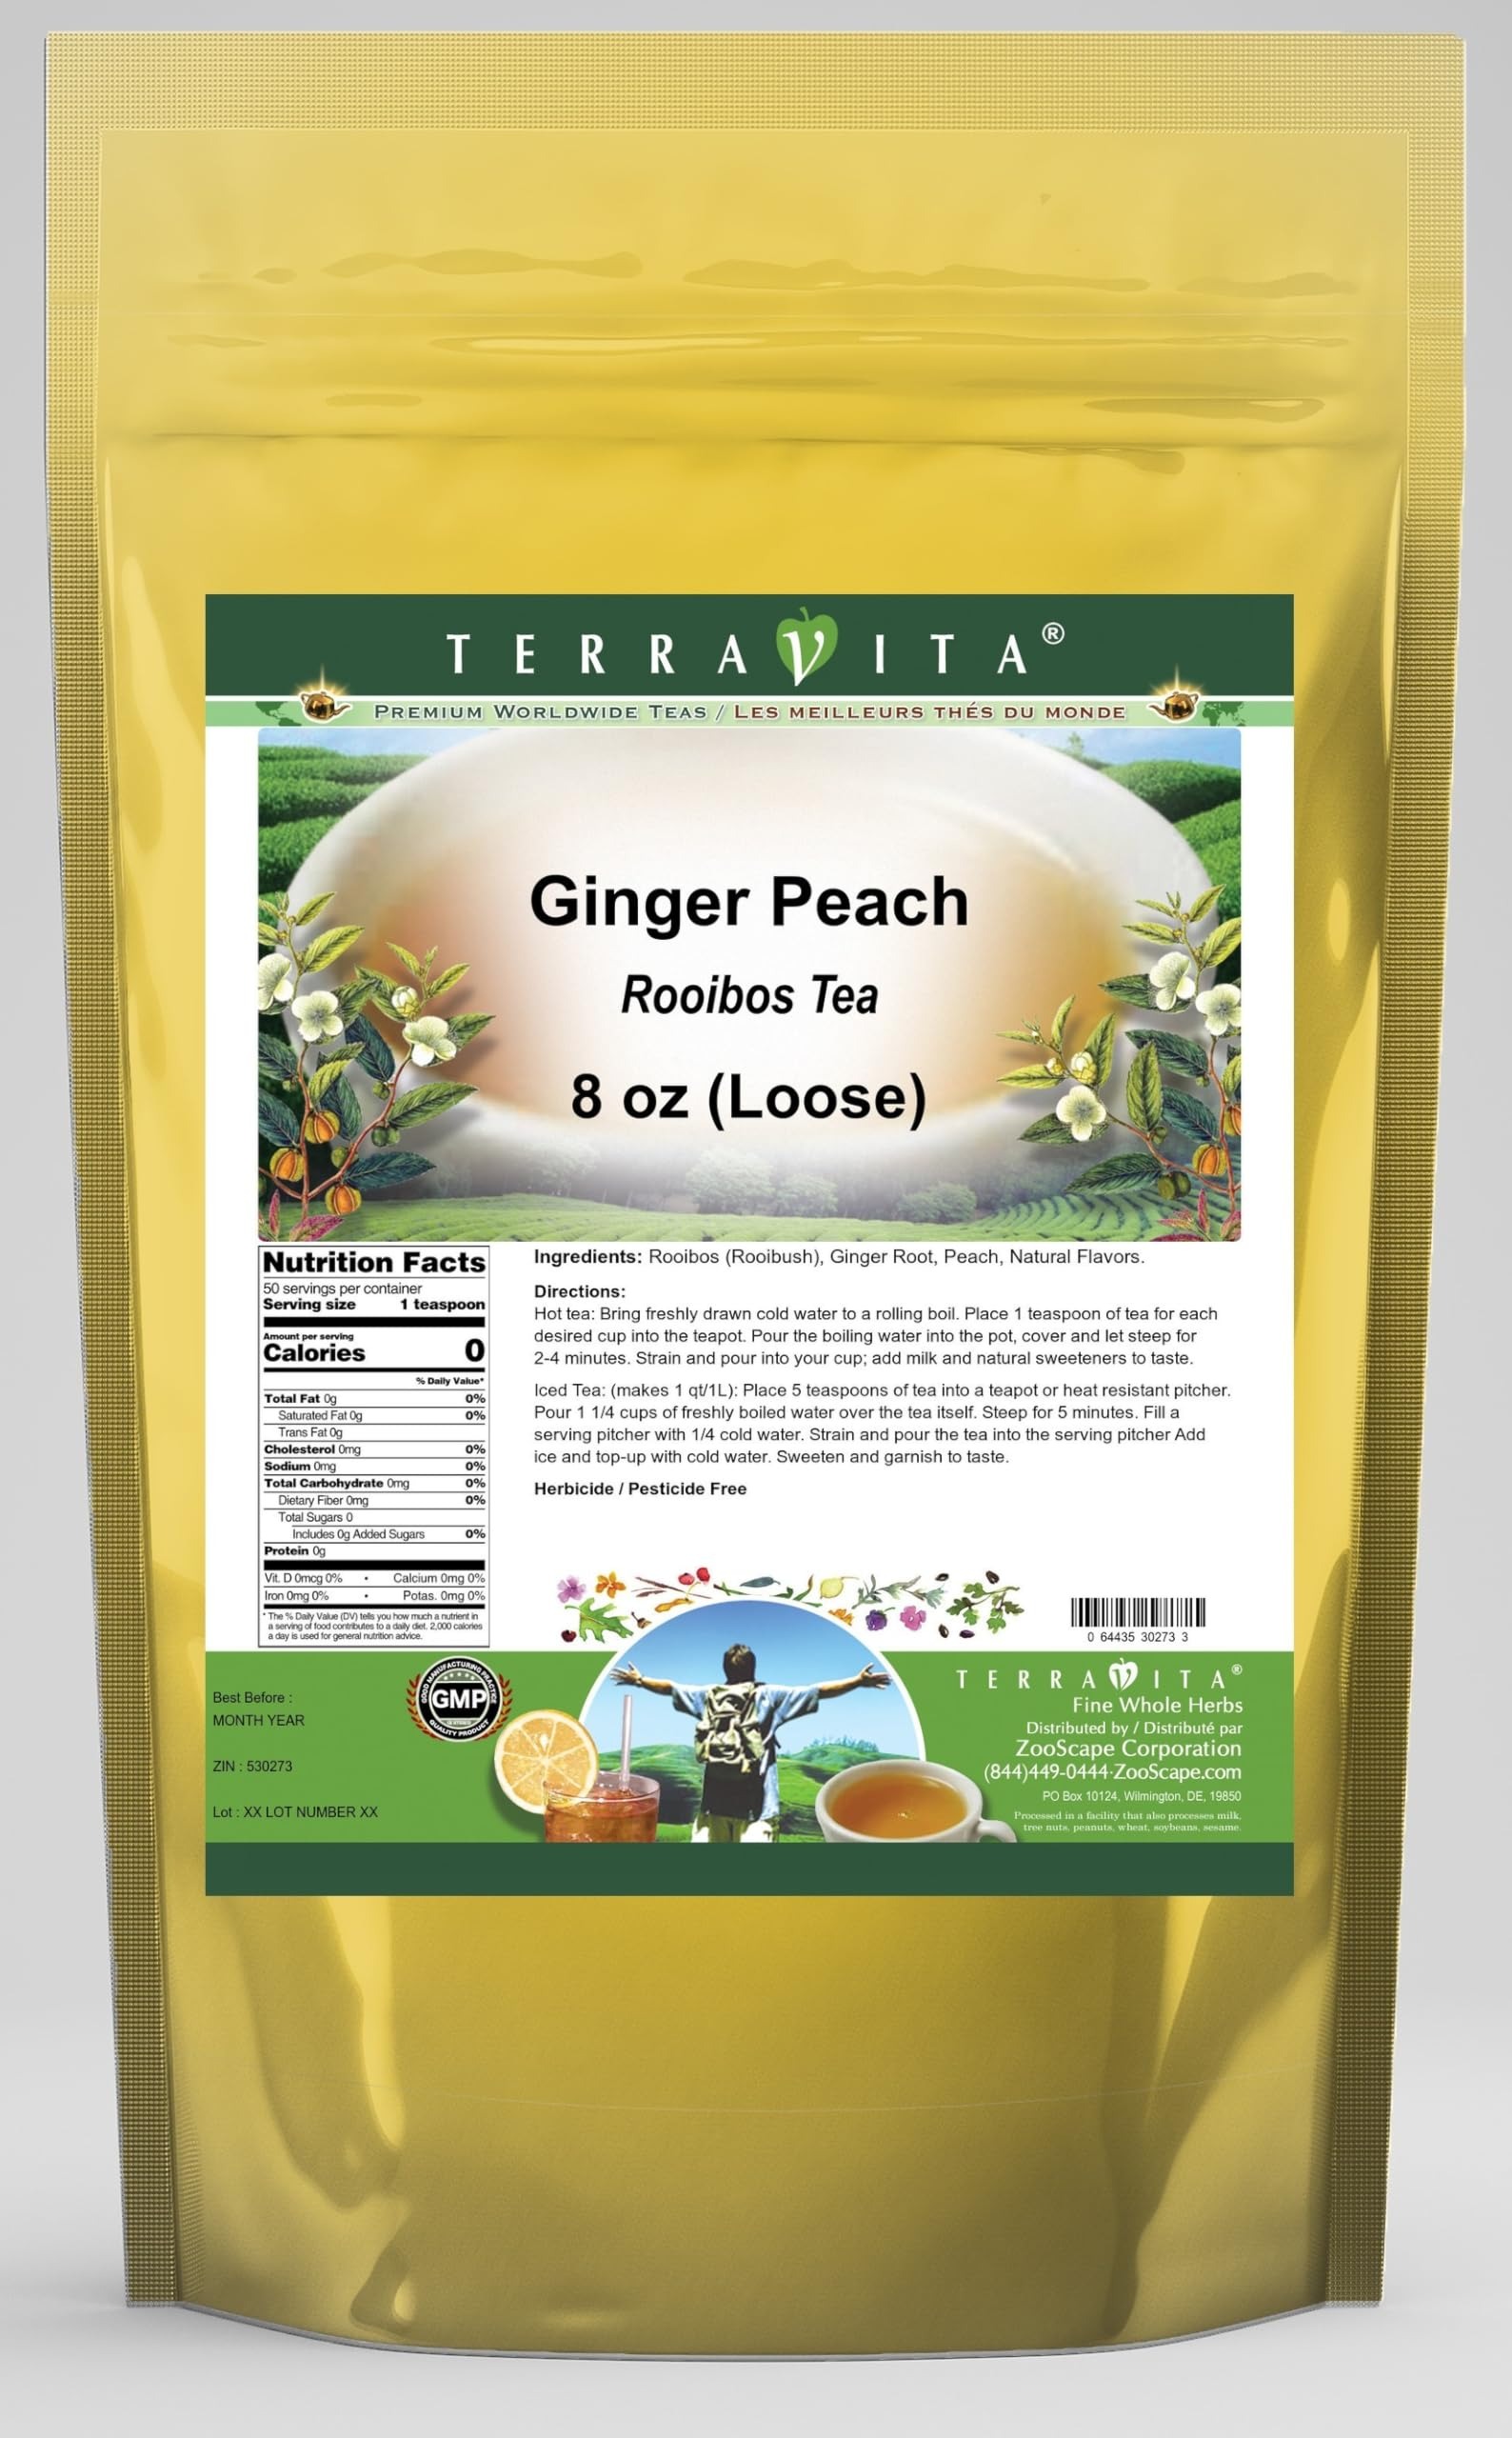
Item Name: Ginger Peach Rooibos Tea (Loose) (8 oz, ZIN: 530273)
Bullet Point 1: Our Ginger Peach Rooibos Tea is a delightful flavored Rooibos tea with Ginger Root and Peach you will really enjoy! - Ingredients: Rooibos tea, Ginger Root, Peach and natural ginger peach flavor.
Bullet Point 2: No fillers.
Bullet Point 3: Manufacturer: TerraVita
Bullet Point 4: Size: 8 oz
Bullet Point 5: Loose Leaf Rooibos Tea - Packed in a convenient upright pouch!
Product Description: Our Ginger Peach Rooibos Tea is a delightful flavored Rooibos tea with Ginger Root and Peach you will really enjoy! - Ingredients: Rooibos tea, Ginger Root, Peach and natural ginger peach flavor. - Hot tea brewing method: Bring freshly drawn cold water to a rolling boil. Place 1 teaspoon of tea for each desired cup into the teapot. Pour the boiling water into the pot, cover and let steep for 2-4 minutes. Strain and pour into your cup; add milk and natural sweeteners to taste. - Iced tea brewing method: (to make 1 liter/quart): Place 5 teaspoons of tea into a teapot or heat resistant pitcher. Pour 1 1/4 cups of freshly boiled water over the tea itself. Steep for 5 minutes. Fill a serving pitcher with 1/4 cold water. Strain and pour the tea into the serving pitcher Add ice and top-up with cold water. Sweeten and garnish to taste. - TerraVita is an exclusive line of premium-quality, natural source products that use only the finest, purest and most potent ingredients found around the world. TerraVita is hallmarked by the highest possible standards of purity, potency, stability and freshness. All of our products are prepared with the highest elements of quality control, from raw materials through the entire manufacturing process, up to and including the moment that the bottles or bags are sealed for freshness and shipped out to you. Our highest possible standards are certified by independent laboratories and backed by our personal guarantee. - TerraVita exists to meet and ensure your family's health and wellness without the harmful effects of chemicals and health products. We strive to make all of our products affordable and reliable and are constantly searching the market to maintain our affordability and to look for new ways to serve you and the ones you love. TerraVita ha
Value: 8.0
Unit: Ounce

Price: 29.13